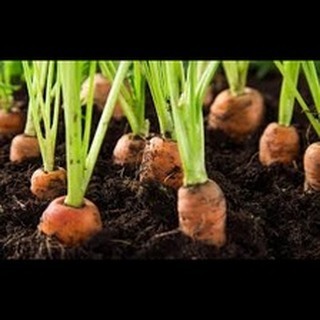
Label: wheat_common_root_rot